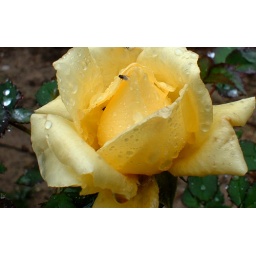
roses have been -by far- my most favorite flower to try to capture... I have some images hidden away in files...